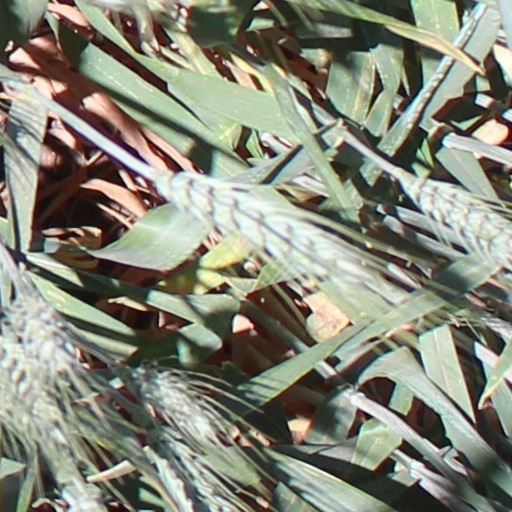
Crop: wheat